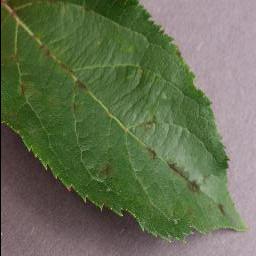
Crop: apple
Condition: scab